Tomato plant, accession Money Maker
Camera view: tilt-top (135 deg); turntable rotation: 270 degrees
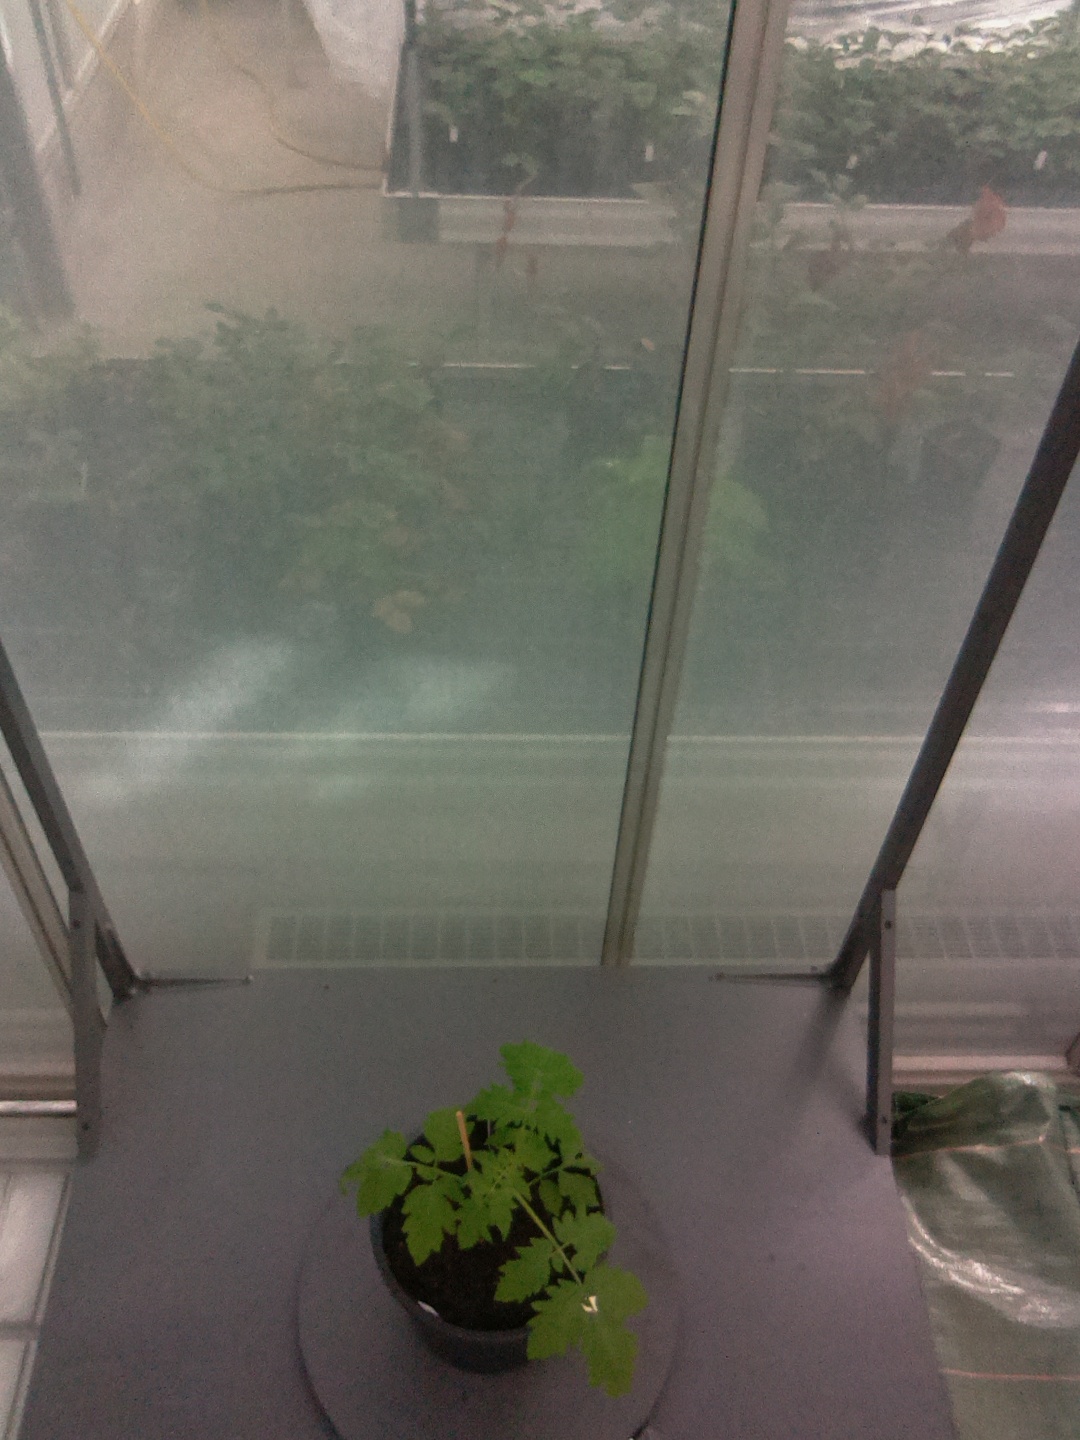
BBCH growth stage 13: 6 of true leaves visible